List of hot springs in Japan

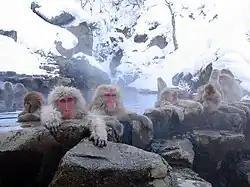
Japanese macaques enjoying a "roten-buro" open-air onsen at Jigokudani Monkey Park

Kagoshima prefecture has the second most hot springs in Japan, with 2,824 registered. The hot springs systems in Kagoshima have the third highest discharge rate at 201 kiloliters per minute.